William Faulkner

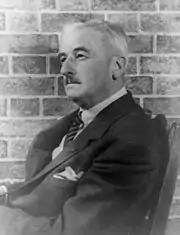
Faulkner in 1954

By 1932, Faulkner was in need of money. He asked Wasson to sell the serialization rights for his newly completed novel, "Light in August", to a magazine for $5,000, but none accepted the offer. Then MGM Studios offered Faulkner work as a screenwriter in Hollywood. Faulkner was not an avid movie goer and had reservations about working in the movie industry. As André Bleikasten comments, he "was in dire need of money and had no idea how to get it...So he went to Hollywood." It has been noted that authors like Faulkner were not always hired for their writing prowess but "to enhance the prestige of the ...writers who hired them." He arrived in Culver City, California, in May 1932. The job began a sporadic relationship with moviemaking and with California, which was difficult but he endured in order to earn "a consistent salary that supported his family back home."